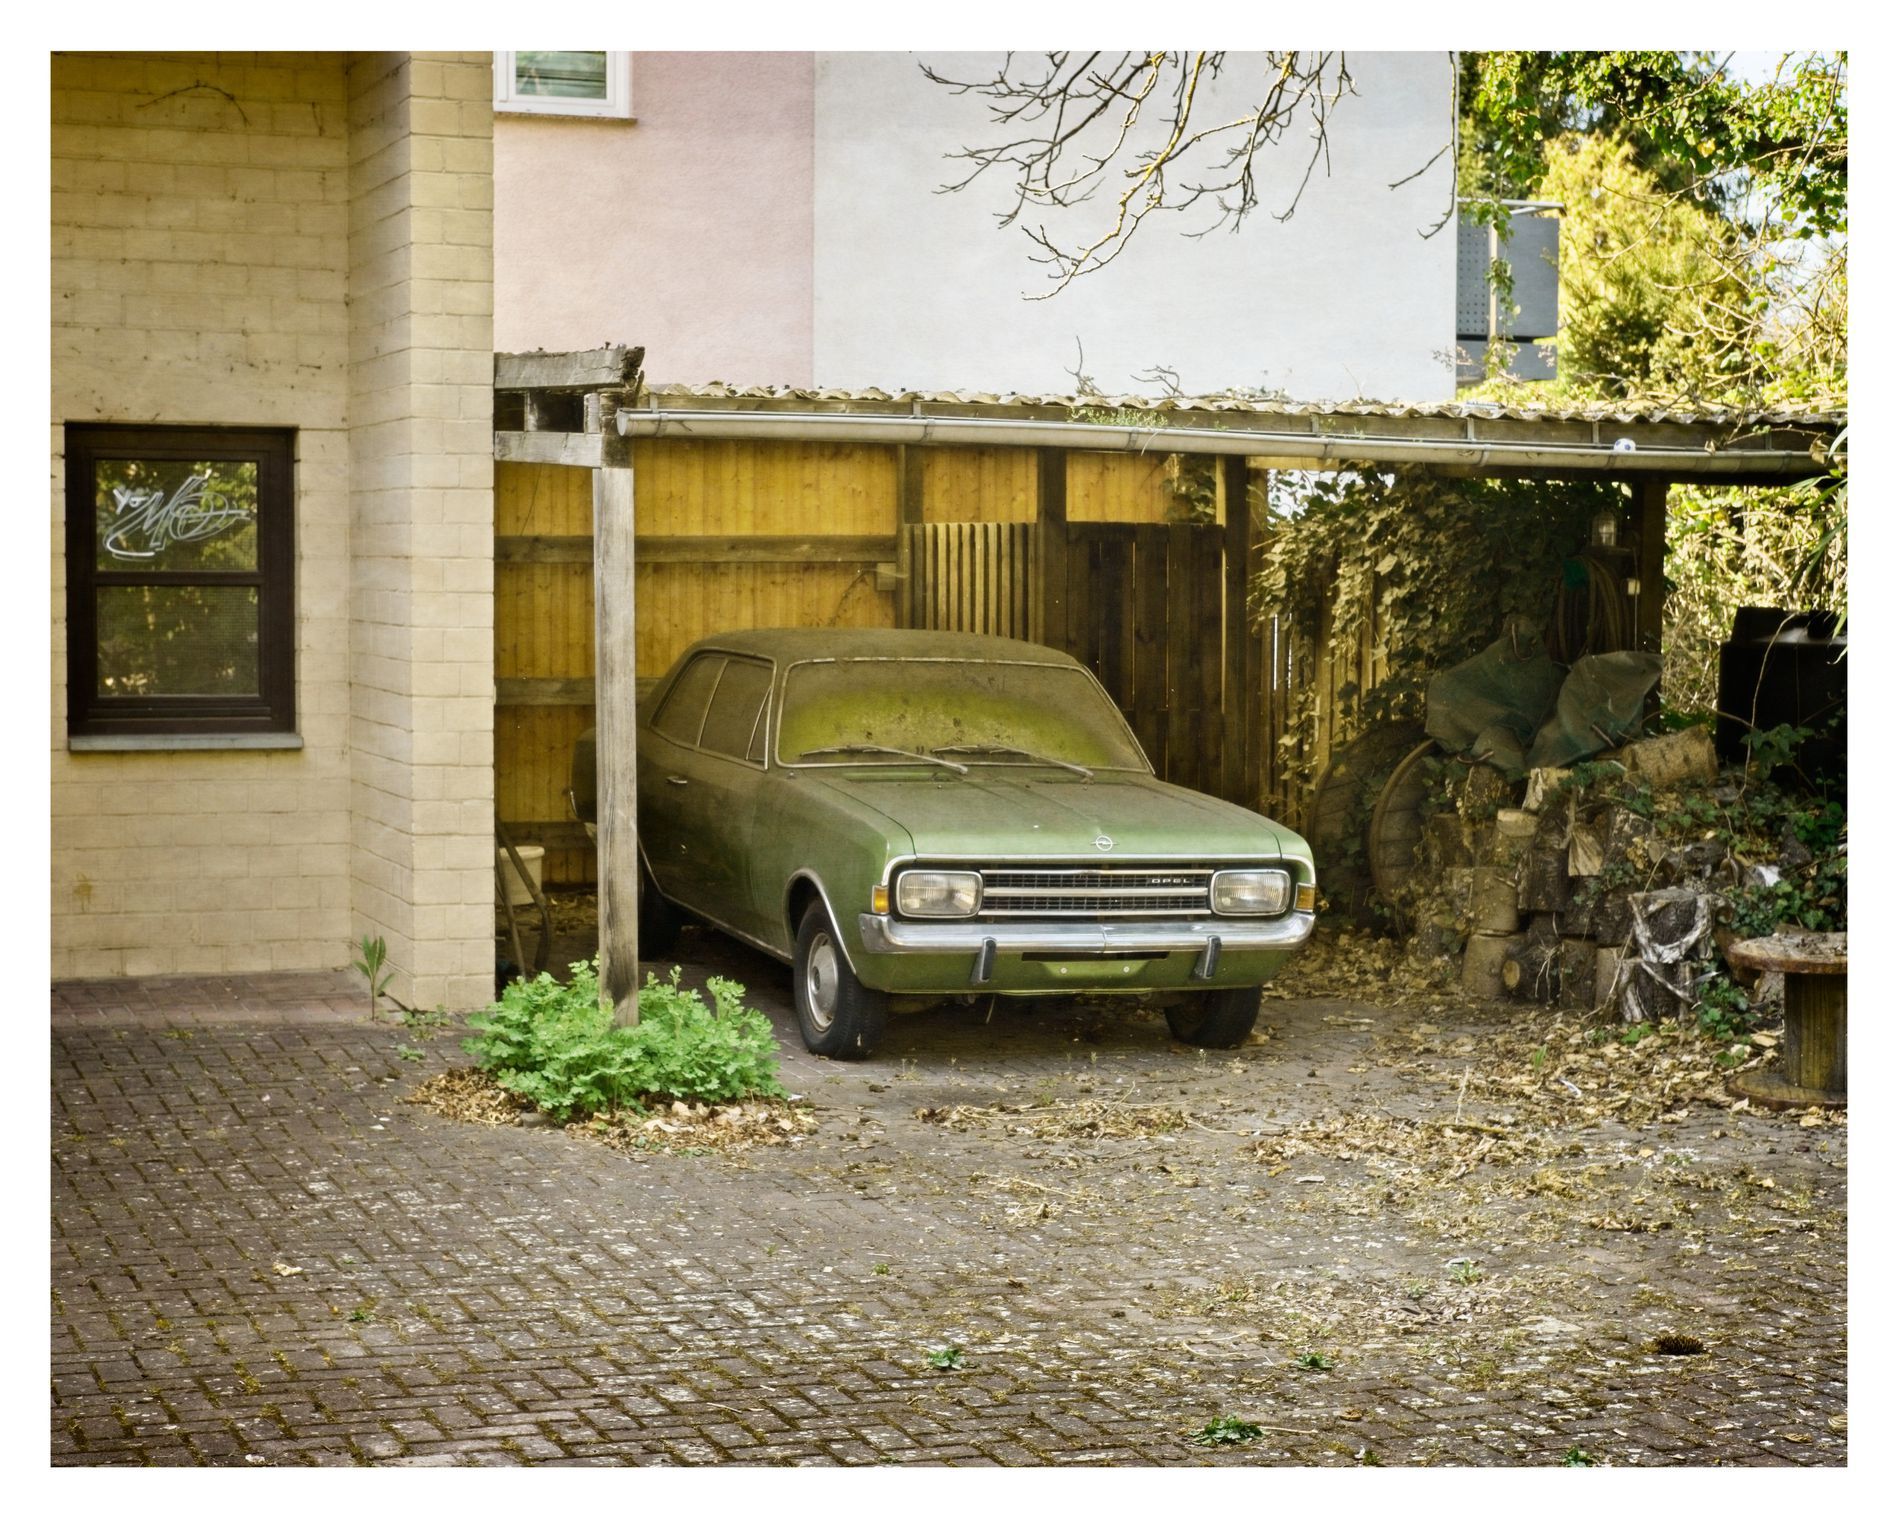
Car in Old Garage
The photo shows an old car in the garage of a house. The car is covered with dust, indicating that it has not been used for a long time. The garden of the house is paved with bricks. There is a pile of wood at one side of the garden. In the background is the house, next to a tree, and some branches are visible at the top.
Medium shot, The image shows a quiet, neglected scene, featuring an old green car, covered in dust, parked in a garage next to an old house. The lighting is soft and natural, with sunlight filtering through the tree branches. The colors blend in with shades of green and brown against the yellow and pink walls of the house. Fallen leaves and grasses growing between the bricks create a feeling of isolation and tranquility. The overall atmosphere of the picture is gloomy.
Labels: Machine, Spoke, Road, Alloy Wheel, Car, Car Wheel, Tire, Transportation, Vehicle, Wheel, Path, Cobblestone, Coupe, Sports Car, Gravel, Plant, Tree, Indoors, Outdoors, Garage, Nature, Slate, Walkway, License Plate, Garden, City, Trees, Branches, House, White frame, Plants
Camera: FUJIFILM X-Pro3
Lens: XF35mmF2 R WR
Aperture: F4.5
Exposure: 1/340 sec
ISO: 640
Focal length: 35